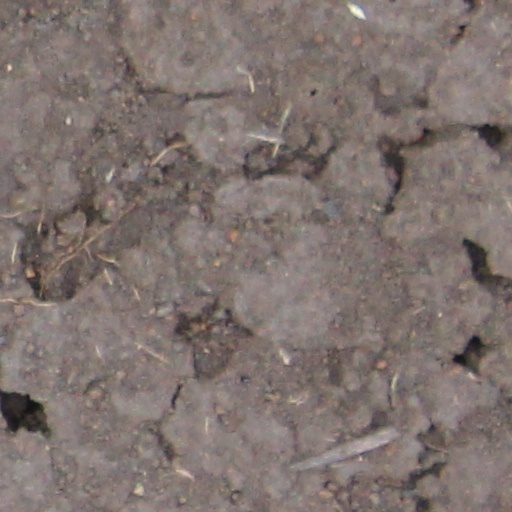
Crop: wheat